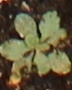
Label: Horseweed